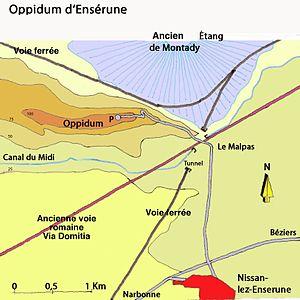
Oppidum d'Ensérune (Hérault) - plan.